Abed Nadir

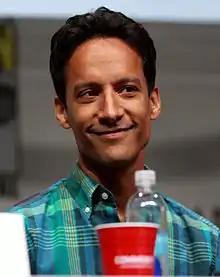
Danny Pudi portrays the character

The character of Abed Nadir has received acclaim from critics and viewers. In 2011, "Paste" ranked him at first in their list of the 20 Best TV Characters of 2011, describing him as "the show's emotional center" and saying "his pop-culture obsessions and antics with his buddy Troy have made for some of the show's finest moments." Emily VanDerWerff, who served as TV editor for "The A.V. Club" when "Community" originally aired, called Abed one of the most original characters of the decade and praised the show for finding "a different way to do a sitcom character."